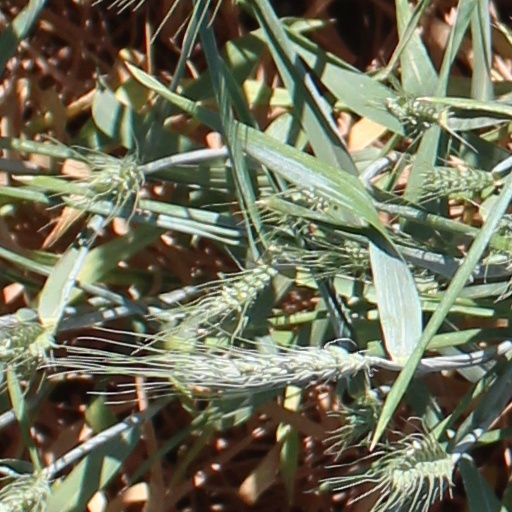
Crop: wheat